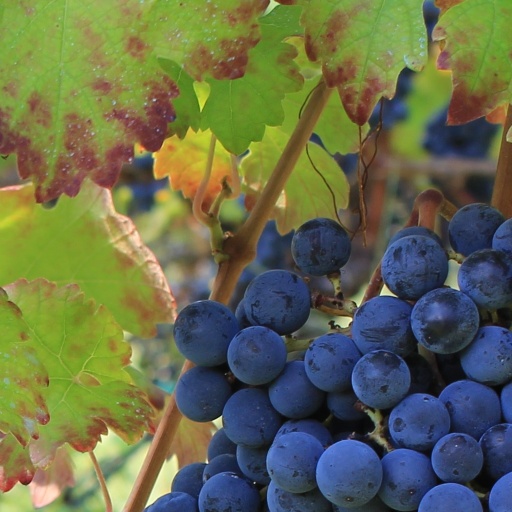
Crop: grape